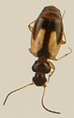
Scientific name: Axinopalpus biplagiatus
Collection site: Central Plains Experimental Range NEON (CPER), plot CPER_006